Alwyn Schlebusch

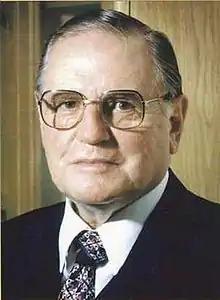
Schlebusch,

Alwyn Louis Schlebusch (16 September 1917 – 7 January 2008) was a South African politician, the only holder of the title Vice State President of South Africa from 1 January 1981 to 14 September 1984. He was an Afrikaner with a surname of German origin. He was born in Lady Grey, Eastern Cape. He was the son of Charel Johannes Schlebusch and Elizabeth Cornelia Myburgh and eldest brother of Charel Johannes Schlebusch, Elsie Cornelia Schlebusch and Anna Christina Schlebusch.